Easter Rising

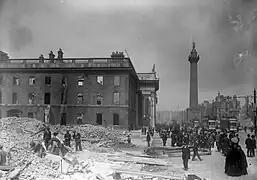
O'Connell Street, Dublin, after the Rising. The GPO is at left, and Nelson's Pillar at right.

The Easter Rising, also known as the Easter Rebellion, was an armed insurrection in Ireland during Easter Week in April 1916. The Rising was launched by Irish republicans against British rule in Ireland with the aim of establishing an independent Irish Republic while the United Kingdom was fighting the First World War. It was the most significant uprising in Ireland since the rebellion of 1798 and the first armed conflict of the Irish revolutionary period. Sixteen of the Rising's leaders were executed starting in May 1916. The nature of the executions, and subsequent political developments, ultimately contributed to an increase in popular support for Irish independence.